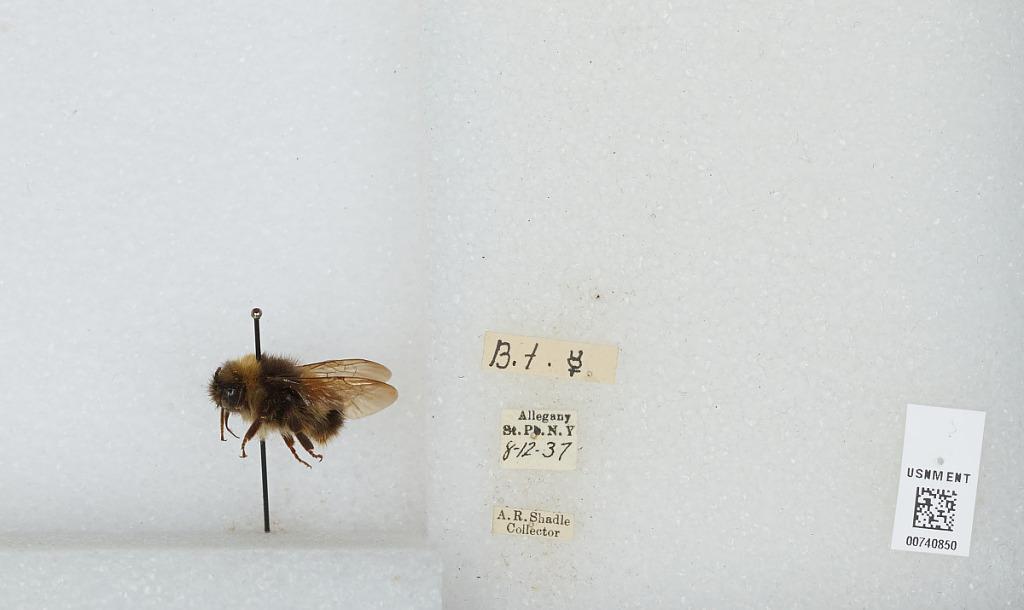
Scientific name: Bombus (Bombus) terricola Kirby
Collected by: A. Shadle
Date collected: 1937-8-12
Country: United States
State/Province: New York
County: Cattaraugus
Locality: Allegany State Park
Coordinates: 42.0997, -78.7492